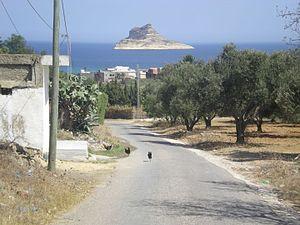
Raf Raf ou Rafraf est une ville du nord-est de la Tunisie située à une soixantaine de kilomètres de Tunis, une quarantaine de kilomètres de Bizerte et à sept kilomètres de Ras Jebel.